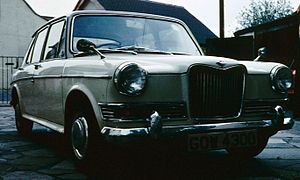
BMC ADO16 / Billeder
BMC ADO16 er en serie personbiler, fremstillet af British Motor Corporation mellem 1962 og 1974.